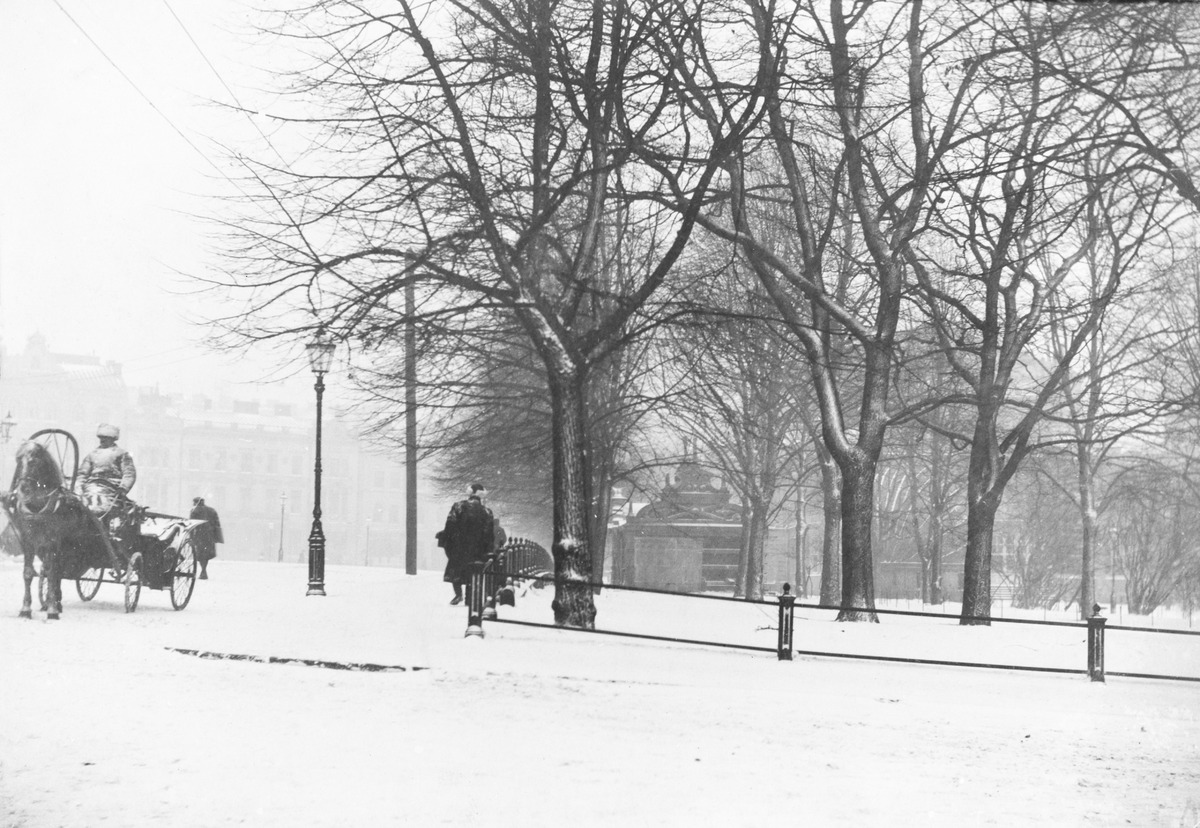
Erottajantori ja osa Teatteriesplanadia
sisällön kuvaus: Erottajantori ja osa Teatteriesplanadia. Puiden takana näkyy Ruotsalaista teatteria ja Theodor Höijerin suunnittelema yleisökäymälä. mustavalkoinen
Ajankohta: kuvausaika 1900 n.
Paikka: Suomi, Uusimaa, Helsinki, Kaartinkaupunki Helsinki, Erottaja
Aiheet: puistot, puut, istutukset, kadut, tiet, kulkuneuvot, hevoset, jalankulkijat, talvi, lumi